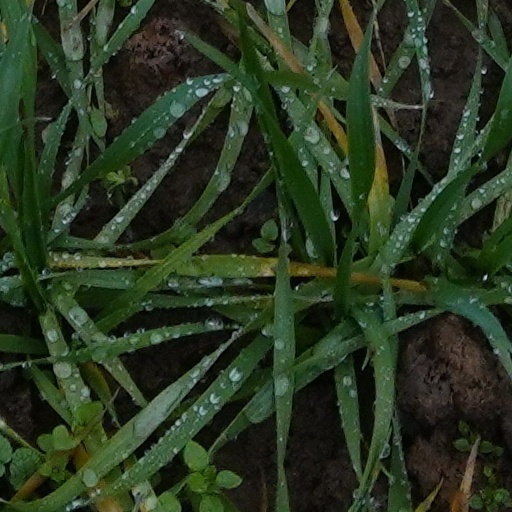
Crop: wheat